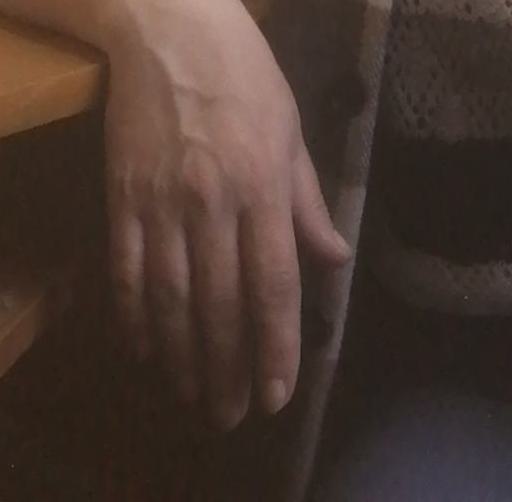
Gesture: no_gesture